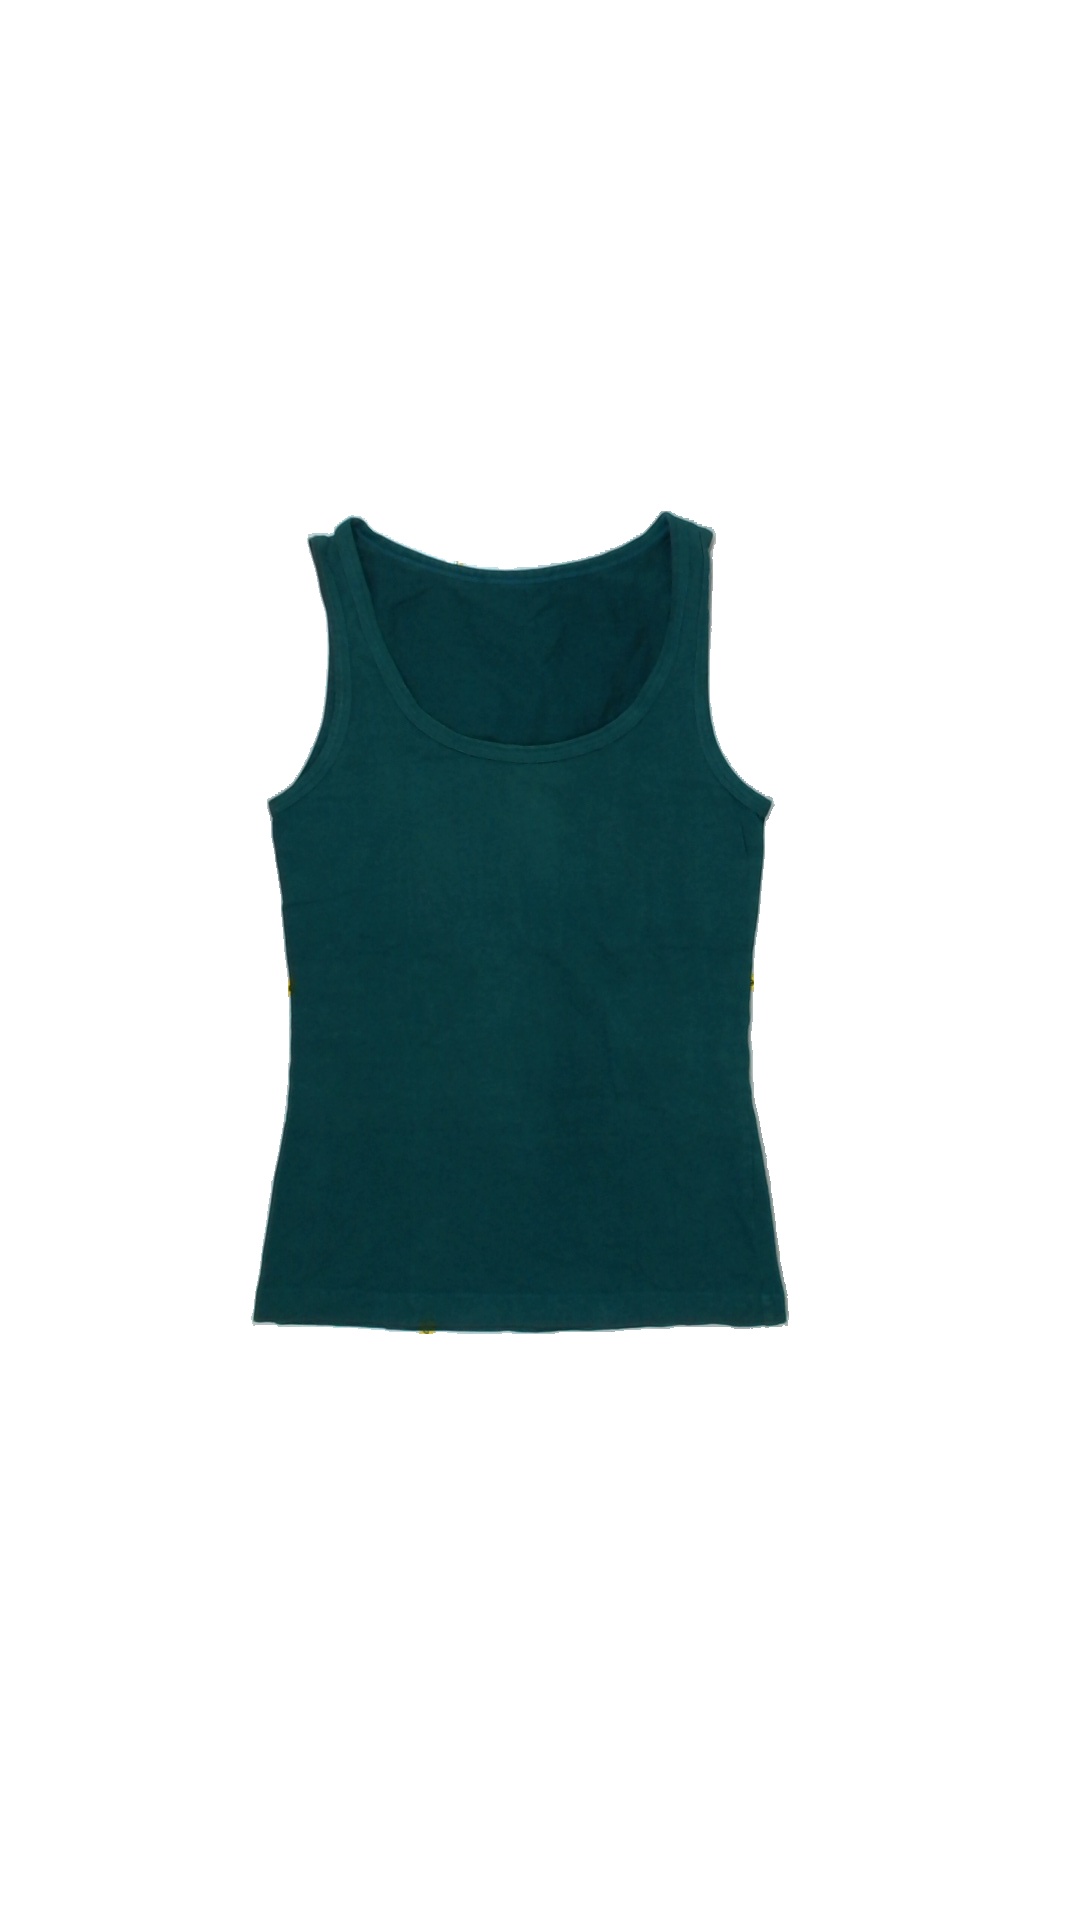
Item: Tank Top (Ladies)
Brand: Not Applicable
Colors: Green
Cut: Tight
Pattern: Plain
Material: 83% Cotton 17% Acry
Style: No trend
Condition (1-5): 3
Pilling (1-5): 5
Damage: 0
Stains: Yes
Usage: Export
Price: <50